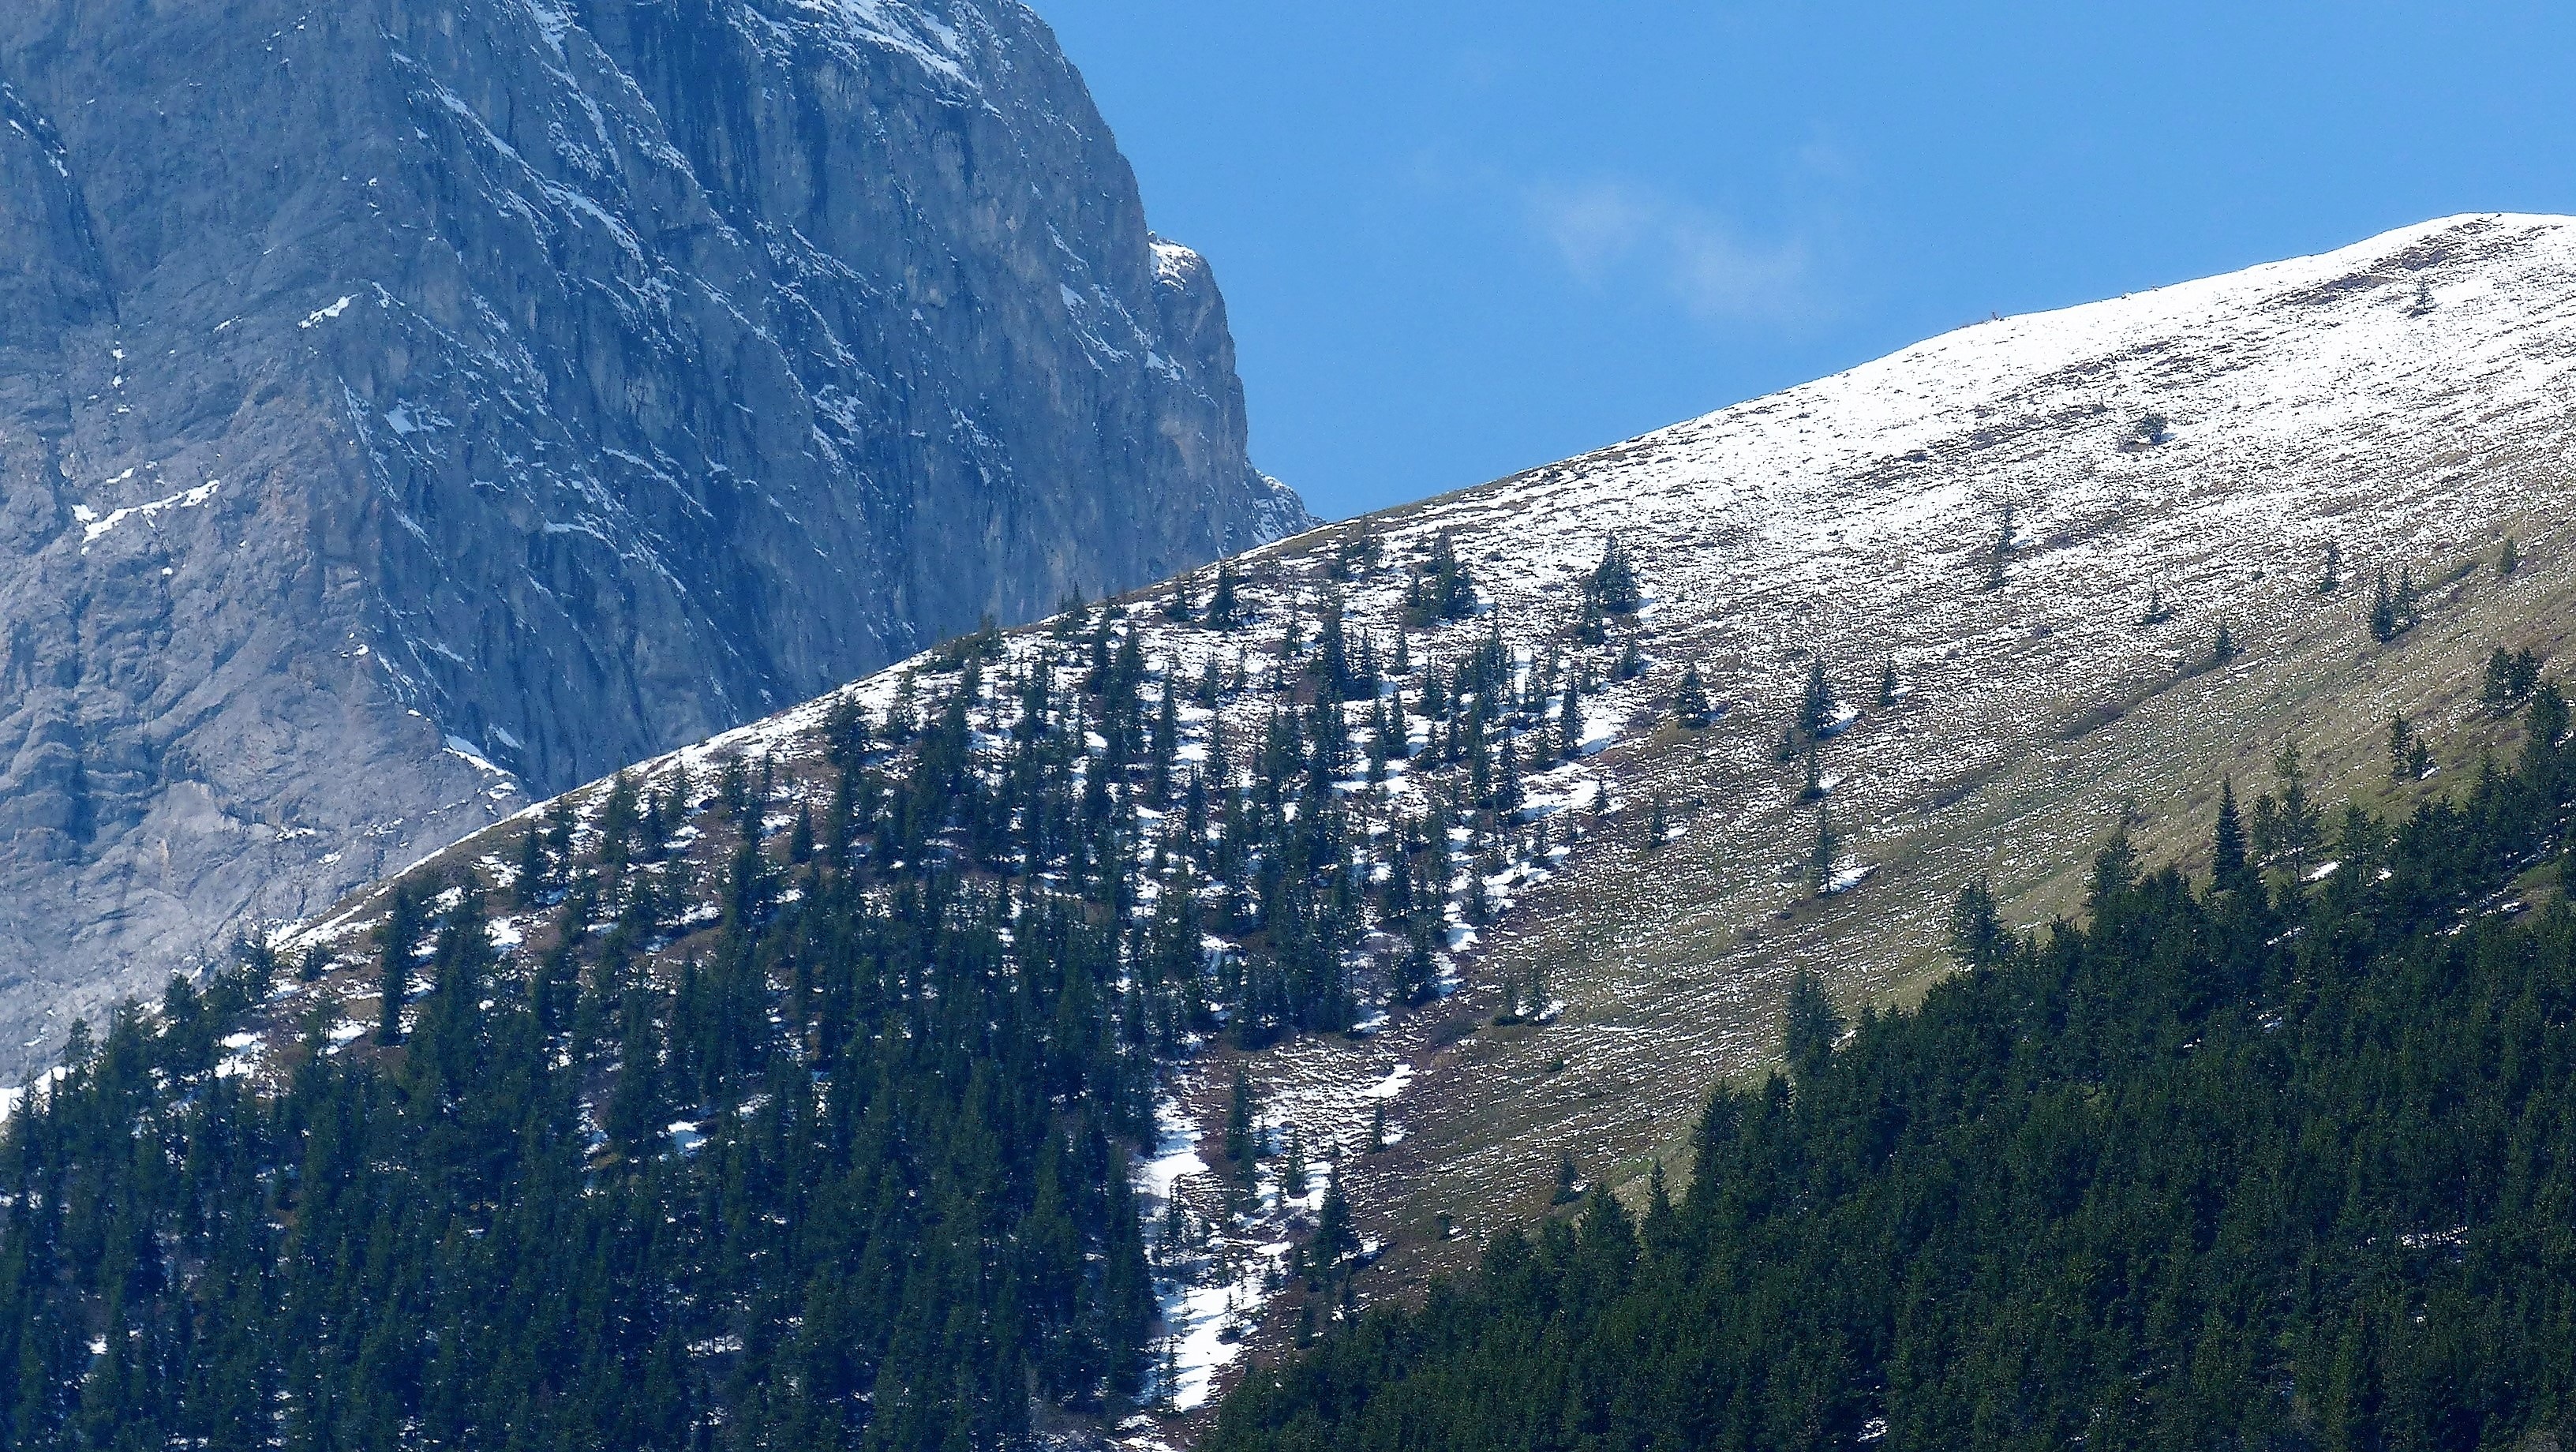
walking, mountain, snow, adventure, mountain range, travel, rocky, fjord, ridge, summit, alps, canada, cirque, alberta, banff, landform, mountain pass, globalconnection, geographical feature, mountainous landforms, glacial landform, geological phenomenon